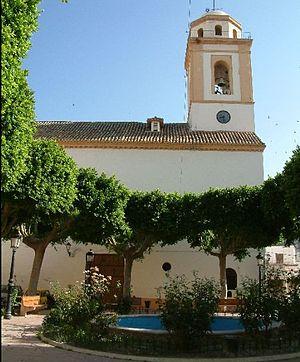
Eglise de la Santa Cruz à Canjáyar (province d'Almeria, Espagne)